Nordic Bronze Age

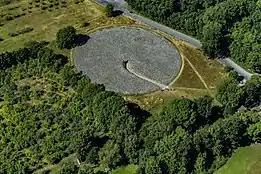

Associated with Nordic Bronze Age settlements are burial cairns, mounds and cemeteries, with interments including oak coffins and urn burials; other settlement associations include rock carvings, or bronze hoards in wetland sites. Some burial mounds are especially large and, with respect to the amount of gold and bronze in them, extraordinarily rich for this time period. Examples of prominent burial mounds include the Håga mound and Kivik King's Grave in Sweden, and the and Skelhøj in Denmark. A minimum of 50,000 burial mounds were constructed between 1500 and 1150 BC in Denmark alone.